High School Hero (1927 film)

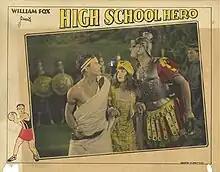
Lobby card

High School Hero is a 1927 American silent comedy film directed by David Butler and starring Nick Stuart and Sally Phipps. It was produced and distributed by Fox Film Corporation.